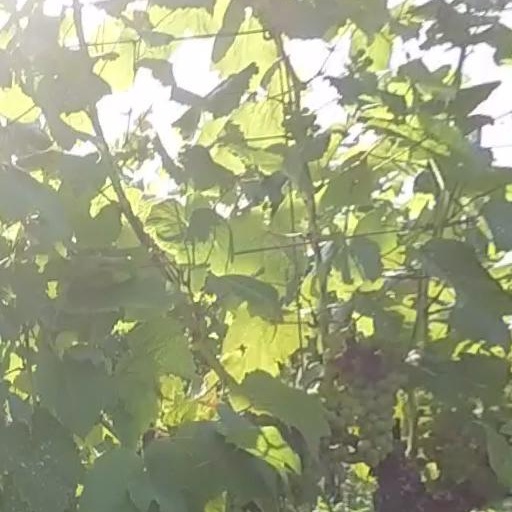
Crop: grape